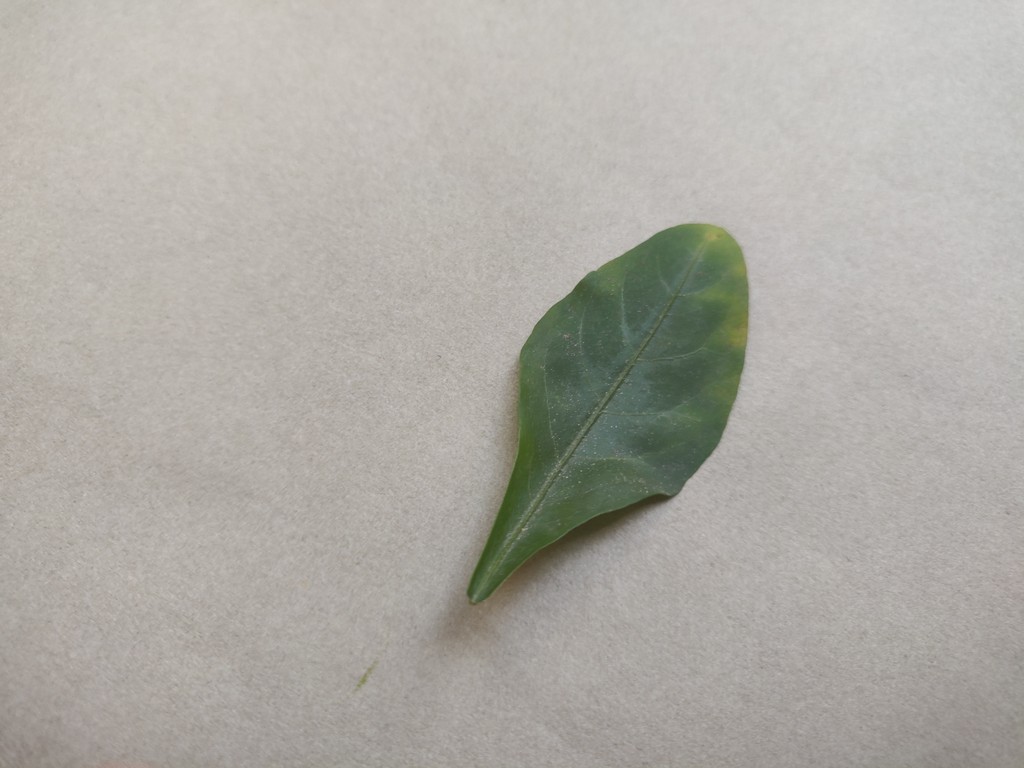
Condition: Unhealthy
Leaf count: single
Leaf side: front